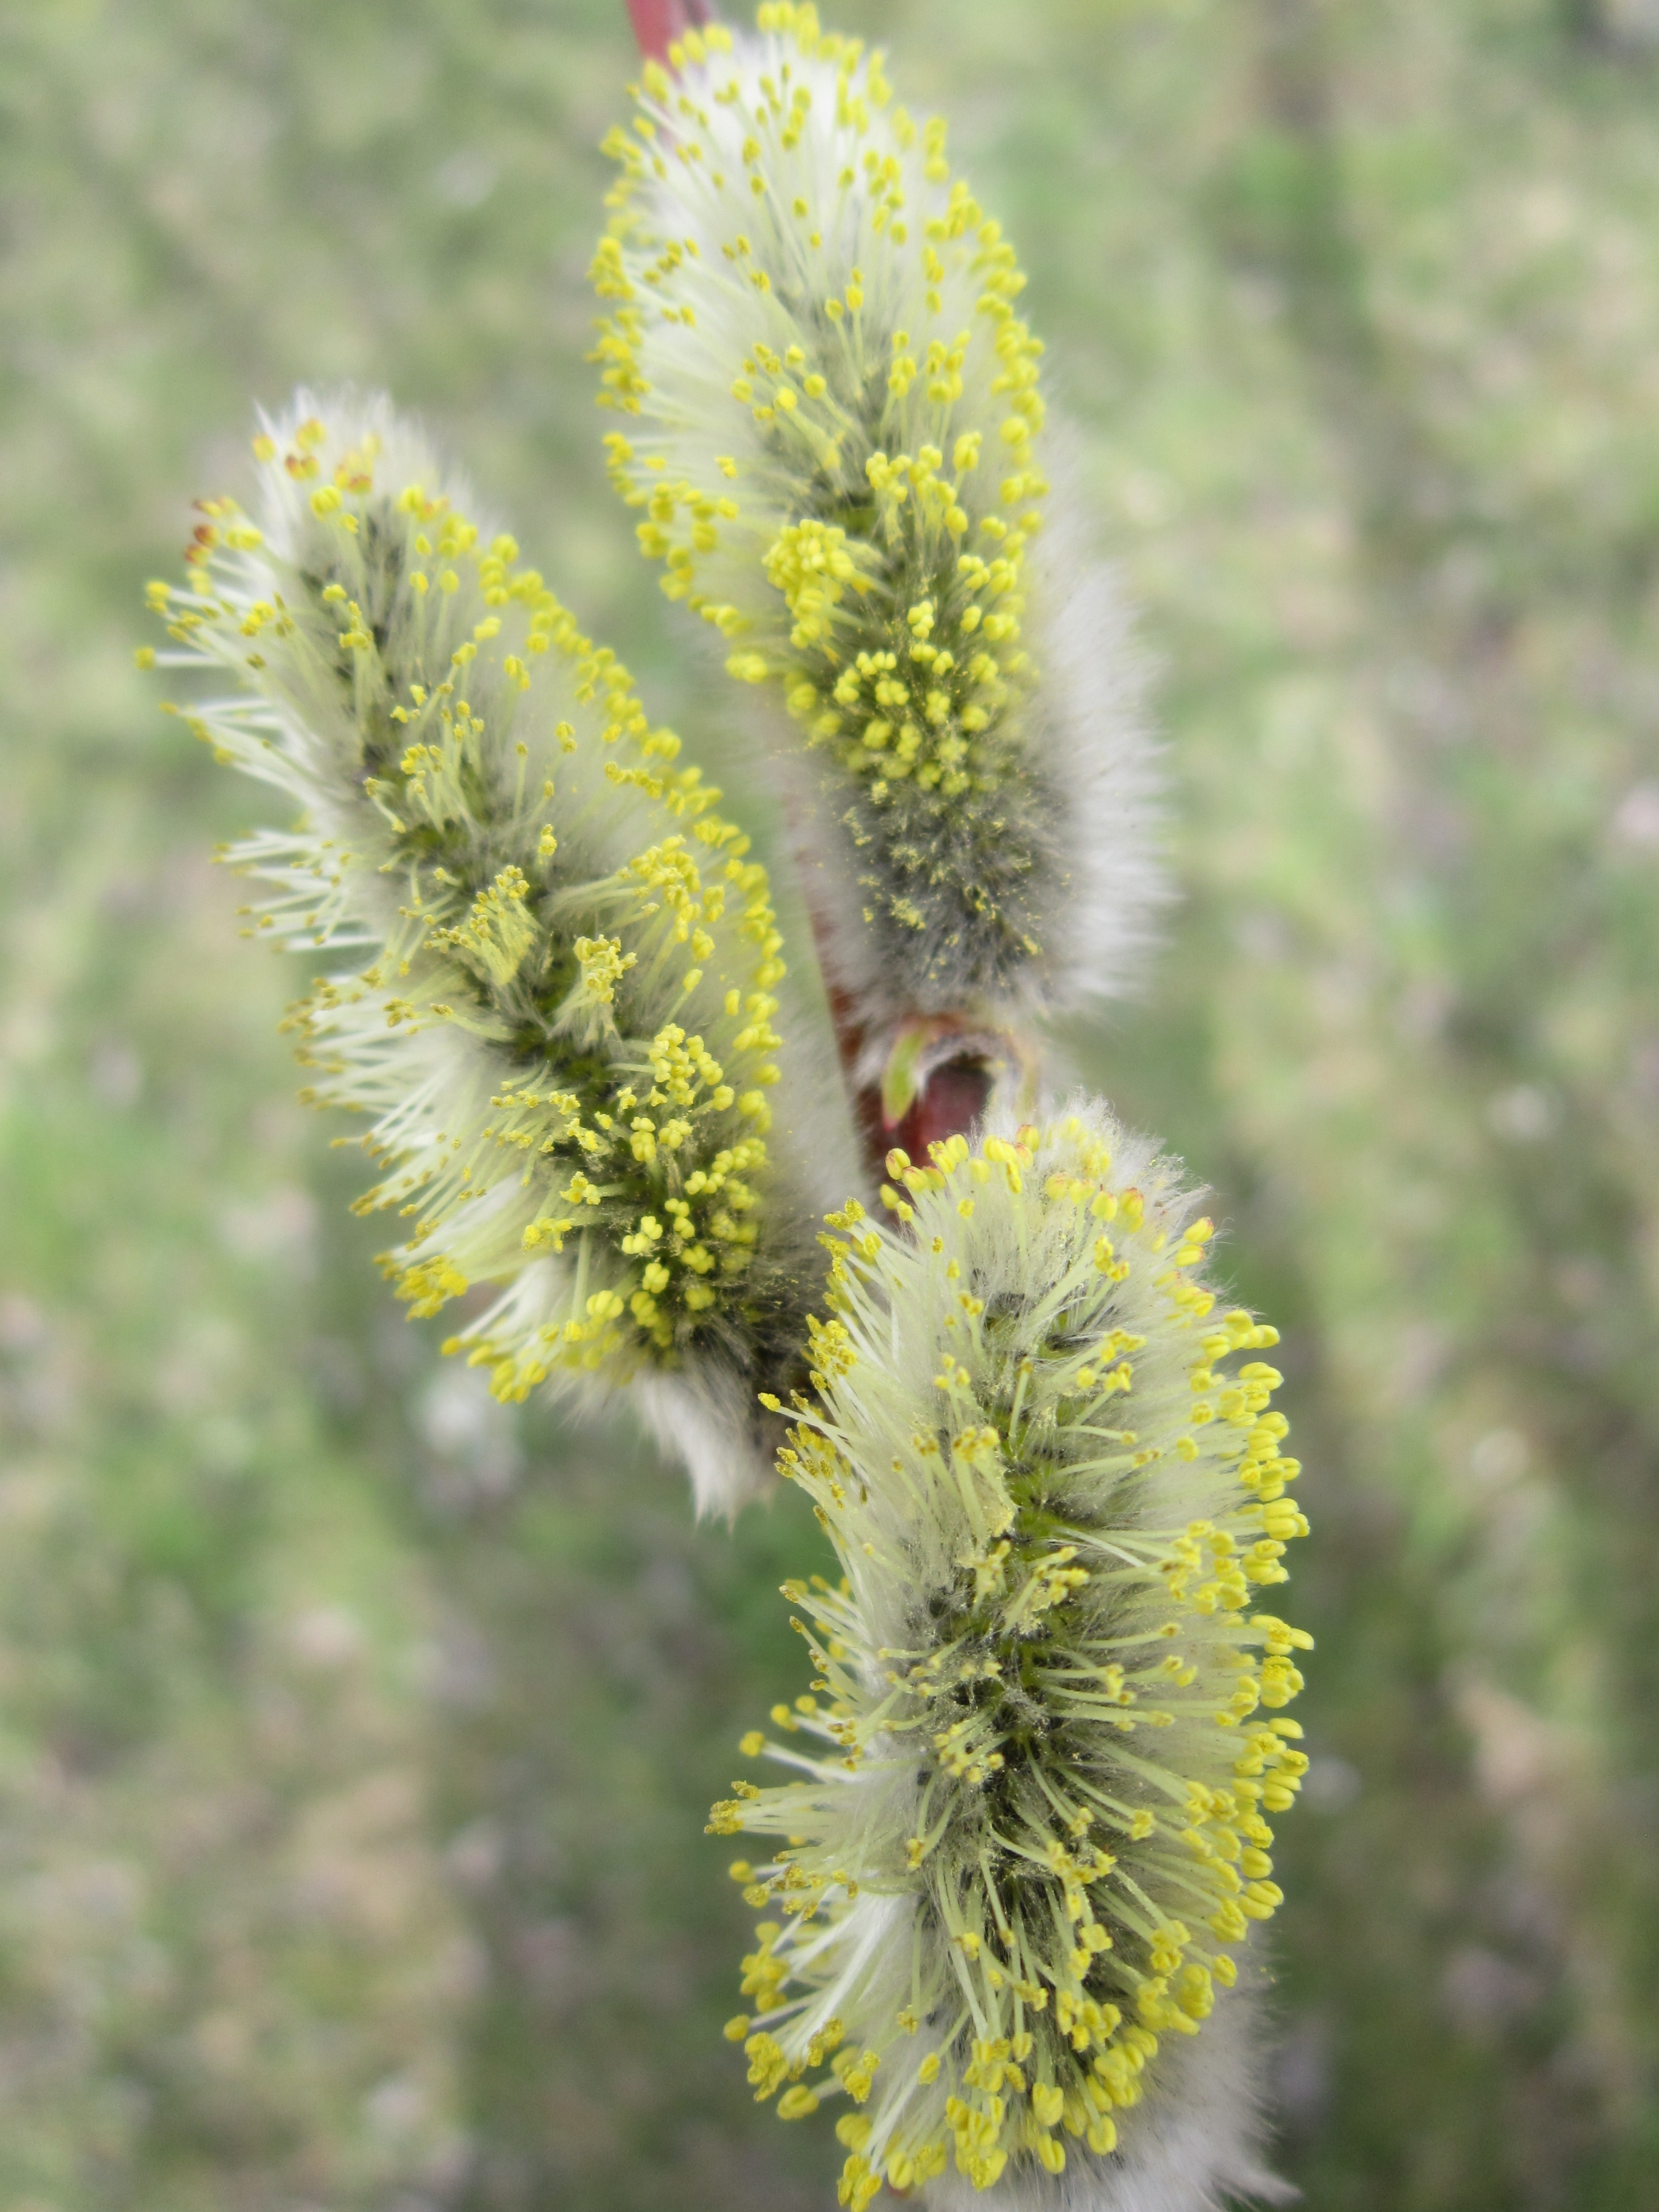
tree, nature, blossom, plant, prairie, flower, bloom, pollen, spring, green, pasture, botany, yellow, close, flora, fauna, wildflower, shrub, larch, macro photography, spring awakening, flowering plant, palm kitten, willow catkins, pussy willow, woody plant, land plant